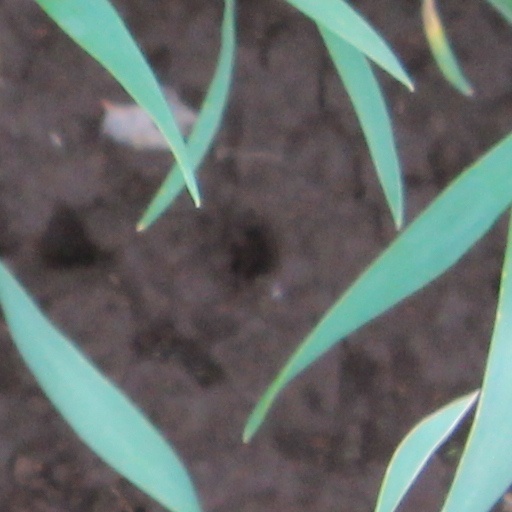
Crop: wheat